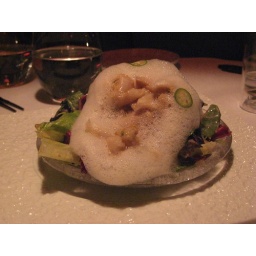
Yuzu Ceviche under lime froth cloud on yuzu green caesar